High-performance liquid chromatography

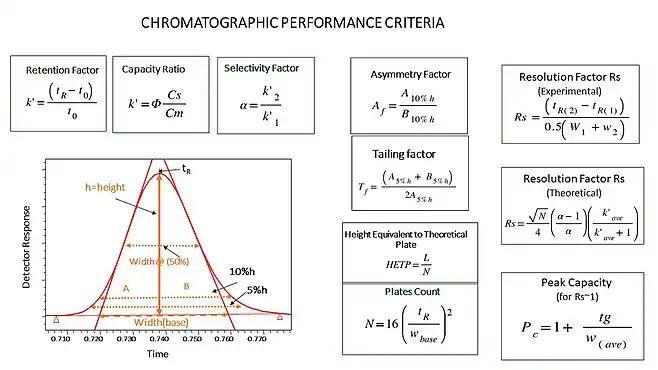
The quantitative parameters and equations which determine the extent of performance of the chromatographic system

A separation in which the mobile phase composition remains constant throughout the procedure is termed "isocratic" (meaning "constant composition"). The word was coined by Csaba Horvath who was one of the pioneers of HPLC.